Towada

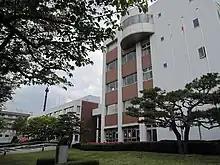
Towada City Hall

Towada has a mayor-council form of government with a directly elected mayor and a unicameral city legislature of 22 members. Towada contributes two members to the Aomori Prefectural Assembly. In terms of national politics, the town is part of Aomori 2nd district of the lower house of the Diet of Japan.